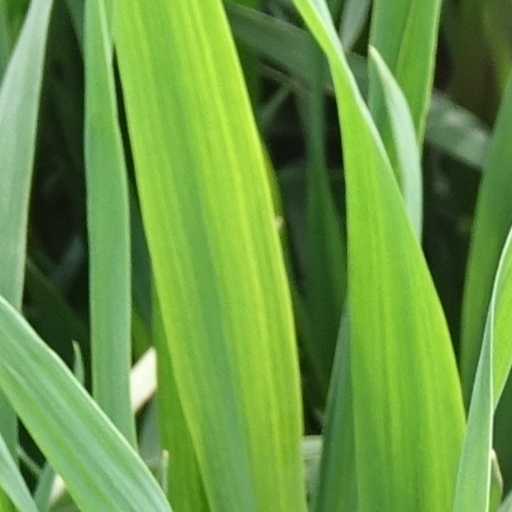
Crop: wheat